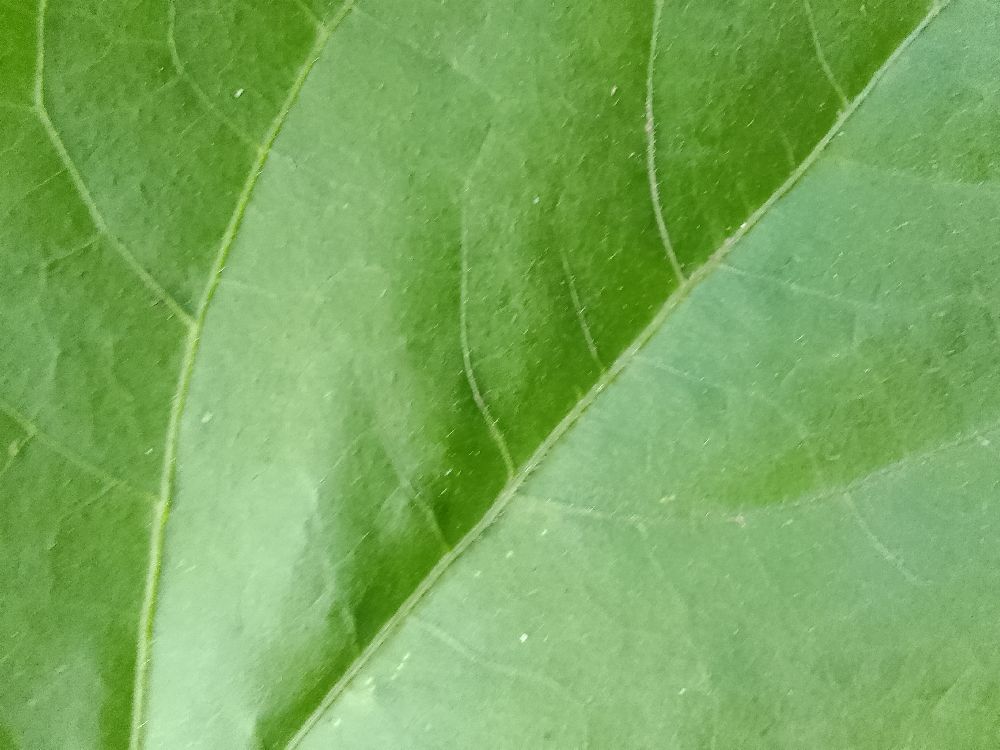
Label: healthy